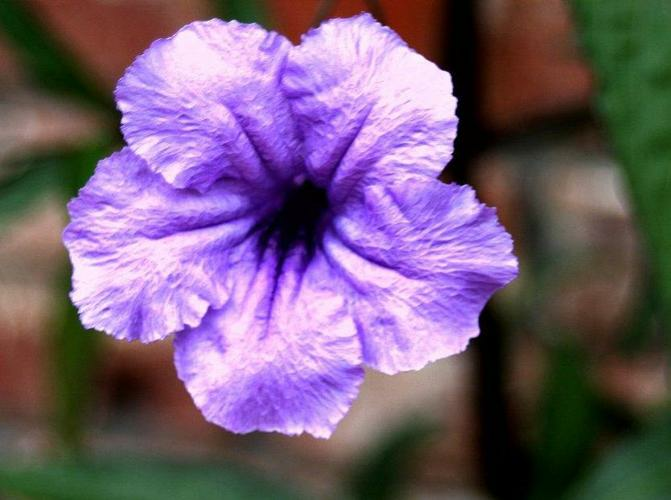
Flower: mexican petunia